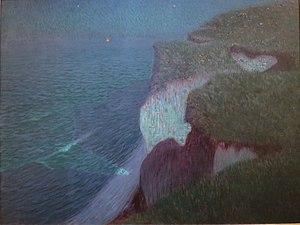
Henri Marius Camille Bouvet dit Henry Bouvet, né à Marseille le 7 novembre 1859 et mort à Paris en 1945, est un peintre français.